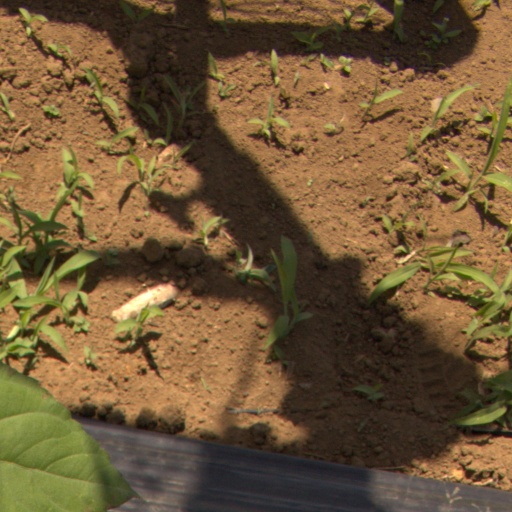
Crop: Jerusalem artichoke